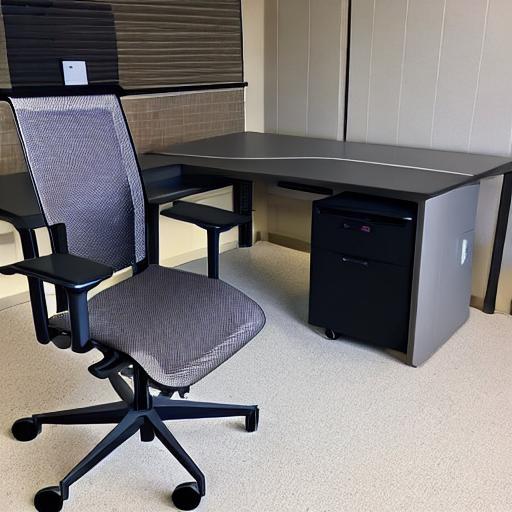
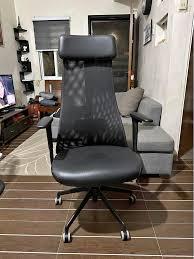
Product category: items_chair
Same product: no